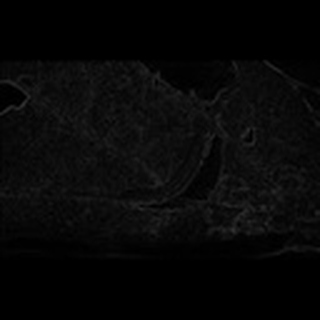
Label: cotton_army_worm